Eisteddfod

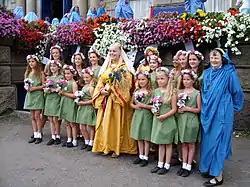
The Lady of Cornwall with her flower girls at the 2007 Esedhvos in Penzance.

In Cornwall, an analogous event is known as (Cornish for 'Eisteddfod of Cornwall') and is connected, as part of the ongoing Cornish language revival, with the "Gorsedh Kernow".